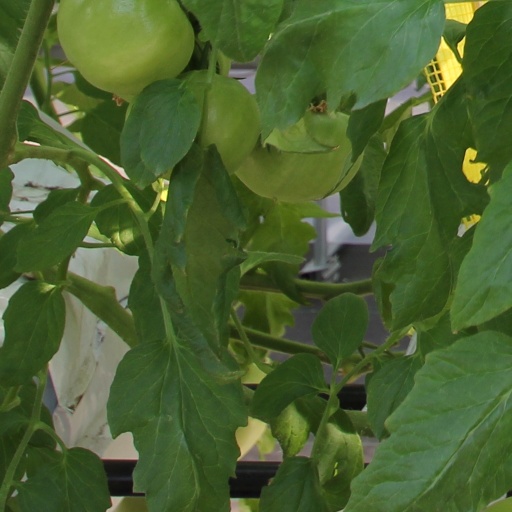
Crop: tomato